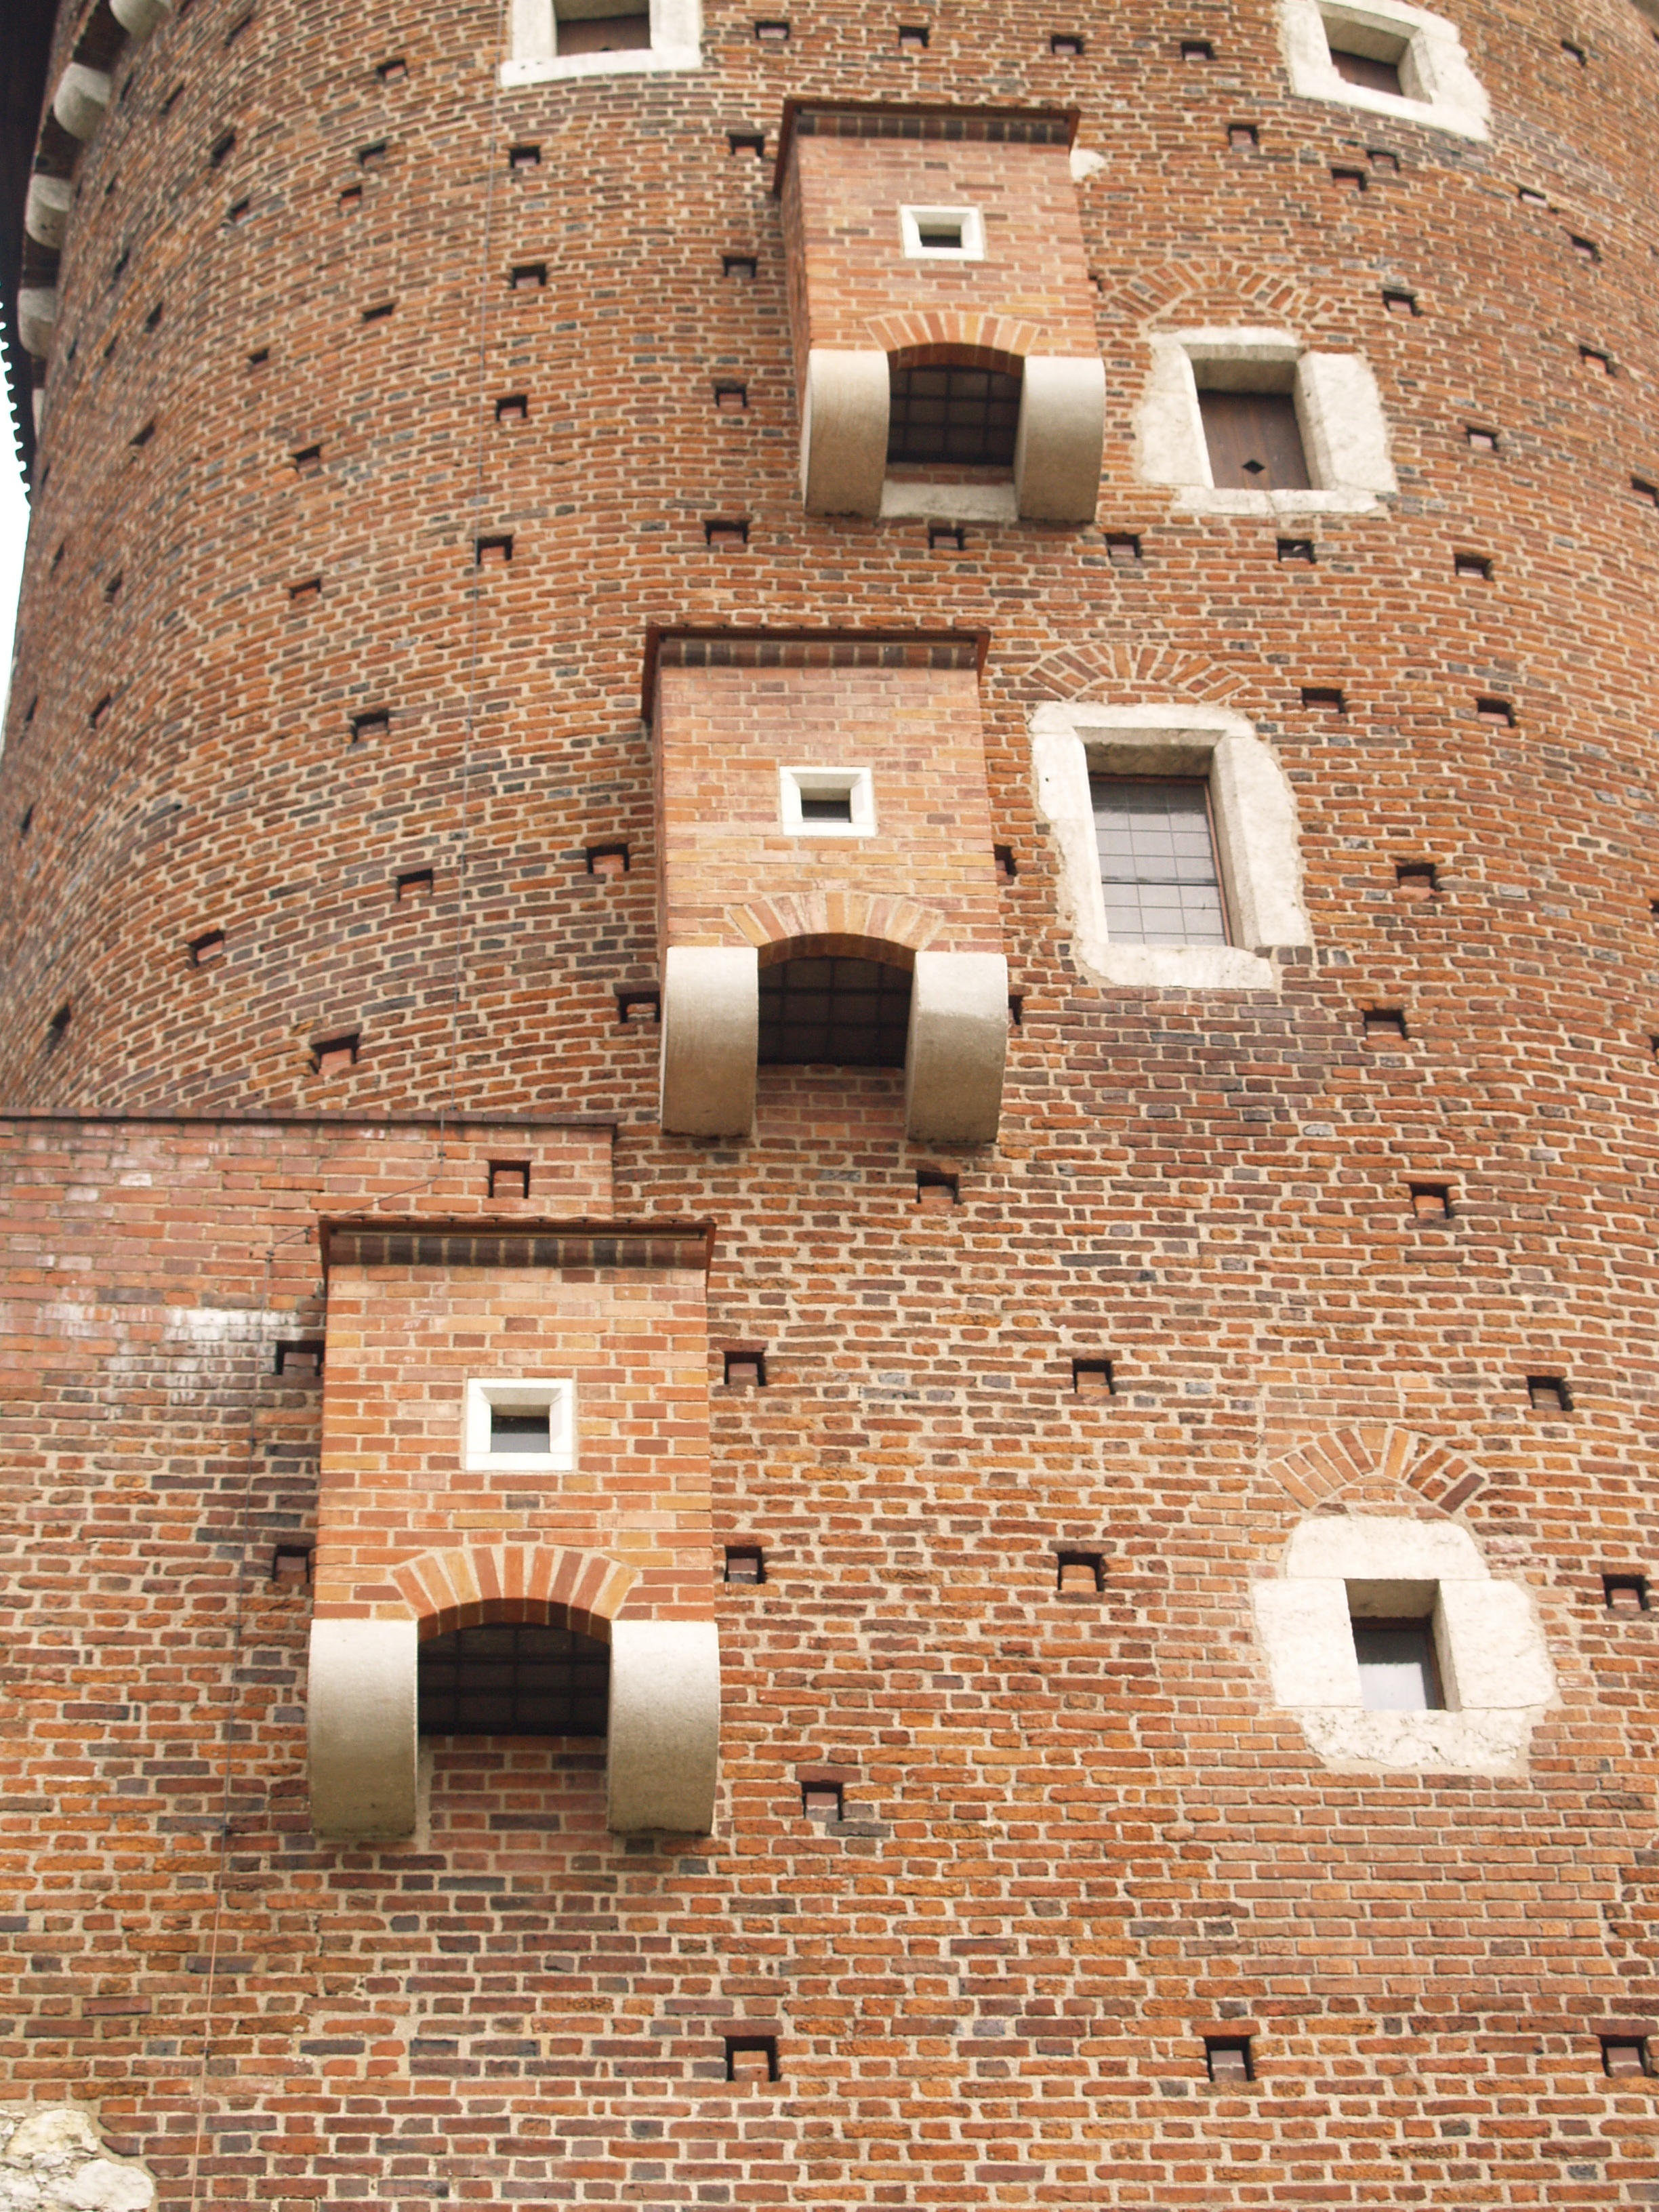
architecture, window, wall, facade, brick, brickwork